Cleveland State University College of Law

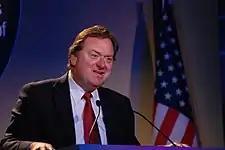
Tim Russert

Many notable judges, politicians, and business leaders have graduated from CSU Law. Tim Russert graduated from Cleveland-Marshall in 1976 and became a television journalist and lawyer who appeared for more than 16 years as the longest-serving moderator of NBC's "Meet the Press". Carl Stokes, the first African-American mayor of a major U.S. city, graduated from Cleveland-Marshall in 1956 and was admitted to the Ohio bar in 1957. Frank G. Jackson, a former mayor of Cleveland, is also a graduate. Current United States Secretary of Housing and Urban Development, Marcia Fudge, graduated in 1983 and became the first alum to serve in a president's cabinet. Alan Miles Ruben, the Editor-in-Chief of the standard treatise "How Arbitration Works" who serves as Professor Emeritus Cleveland-Marshall College of Law and formerly served as Professor (1970 to 2003) earned a Guggenheim Fellowship and was a Fulbright Scholar (1993) and Advisory Professor of Law Fudan University in Shanghai, China who became Member of Greater Cleveland Sports Hall of Fame with Bob Feller (Class of 1976) as he captained both the U.S. team at 1972 Olympics and 1971 Pan-American games. Professor Ruben also made $500,000 commitment to create the Alan Miles Ruben and Betty Willis Ruben Endowed Professorship at the then-Cleveland–Marshall College of Law.